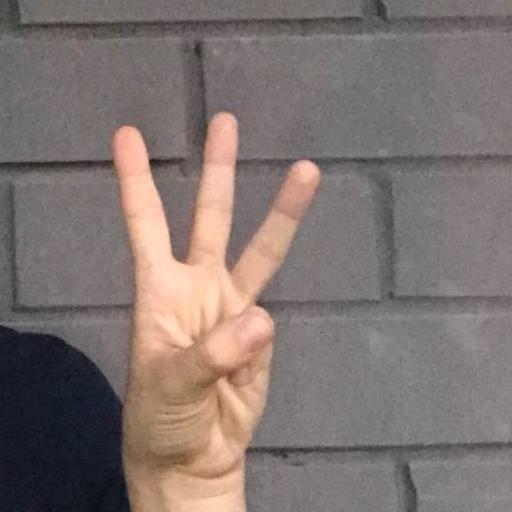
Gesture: three